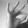
ASL letter: F